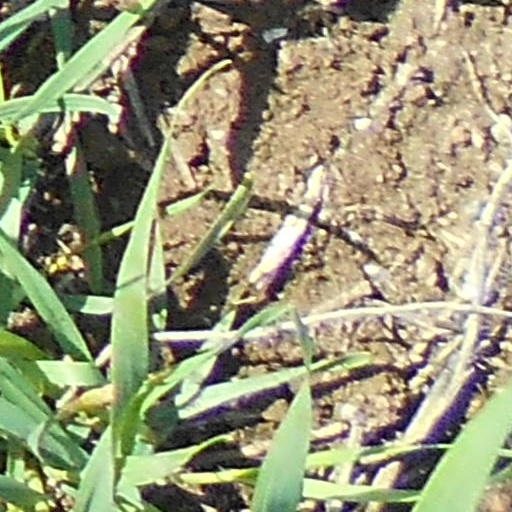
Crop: wheat